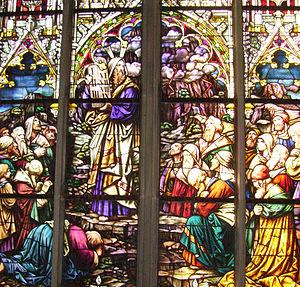
L'église de la Commémoration est une église protestante située à Spire. Le premier coup de pioche fut donné le 19 septembre 1890, et le 31 août 1904, après onze ans de travaux, le nouvel édifice fut consacré.